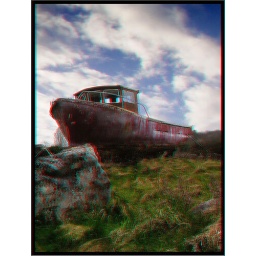
Red Blue OR red green glasses required. This image belongs to Cilest, 3D rendered by URDstar.